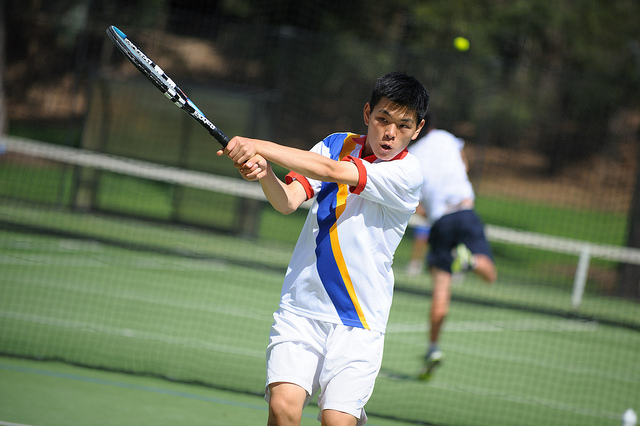
thanh niên mặc áo trắng đang cầm gậy bóng chày chơi trên sân